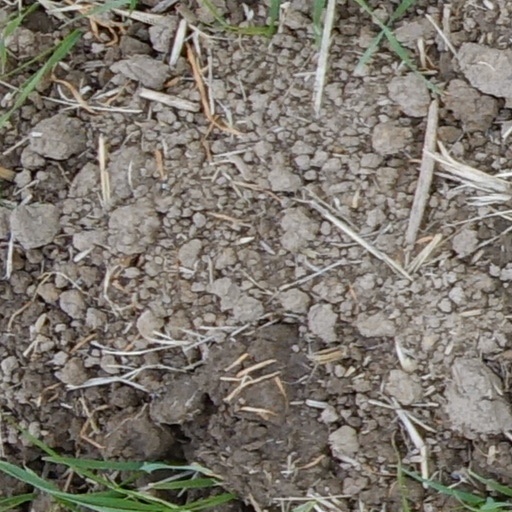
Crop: wheat